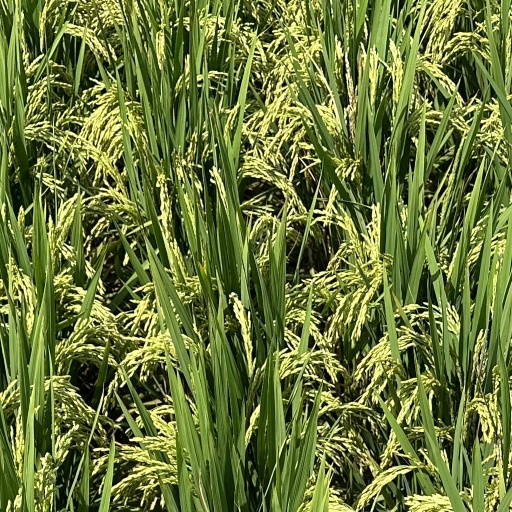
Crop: rice